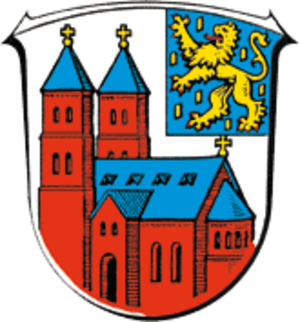
Weilmünster est une municipalité allemande située dans l'arrondissement de Limbourg-Weilbourg et dans le land de la Hesse.